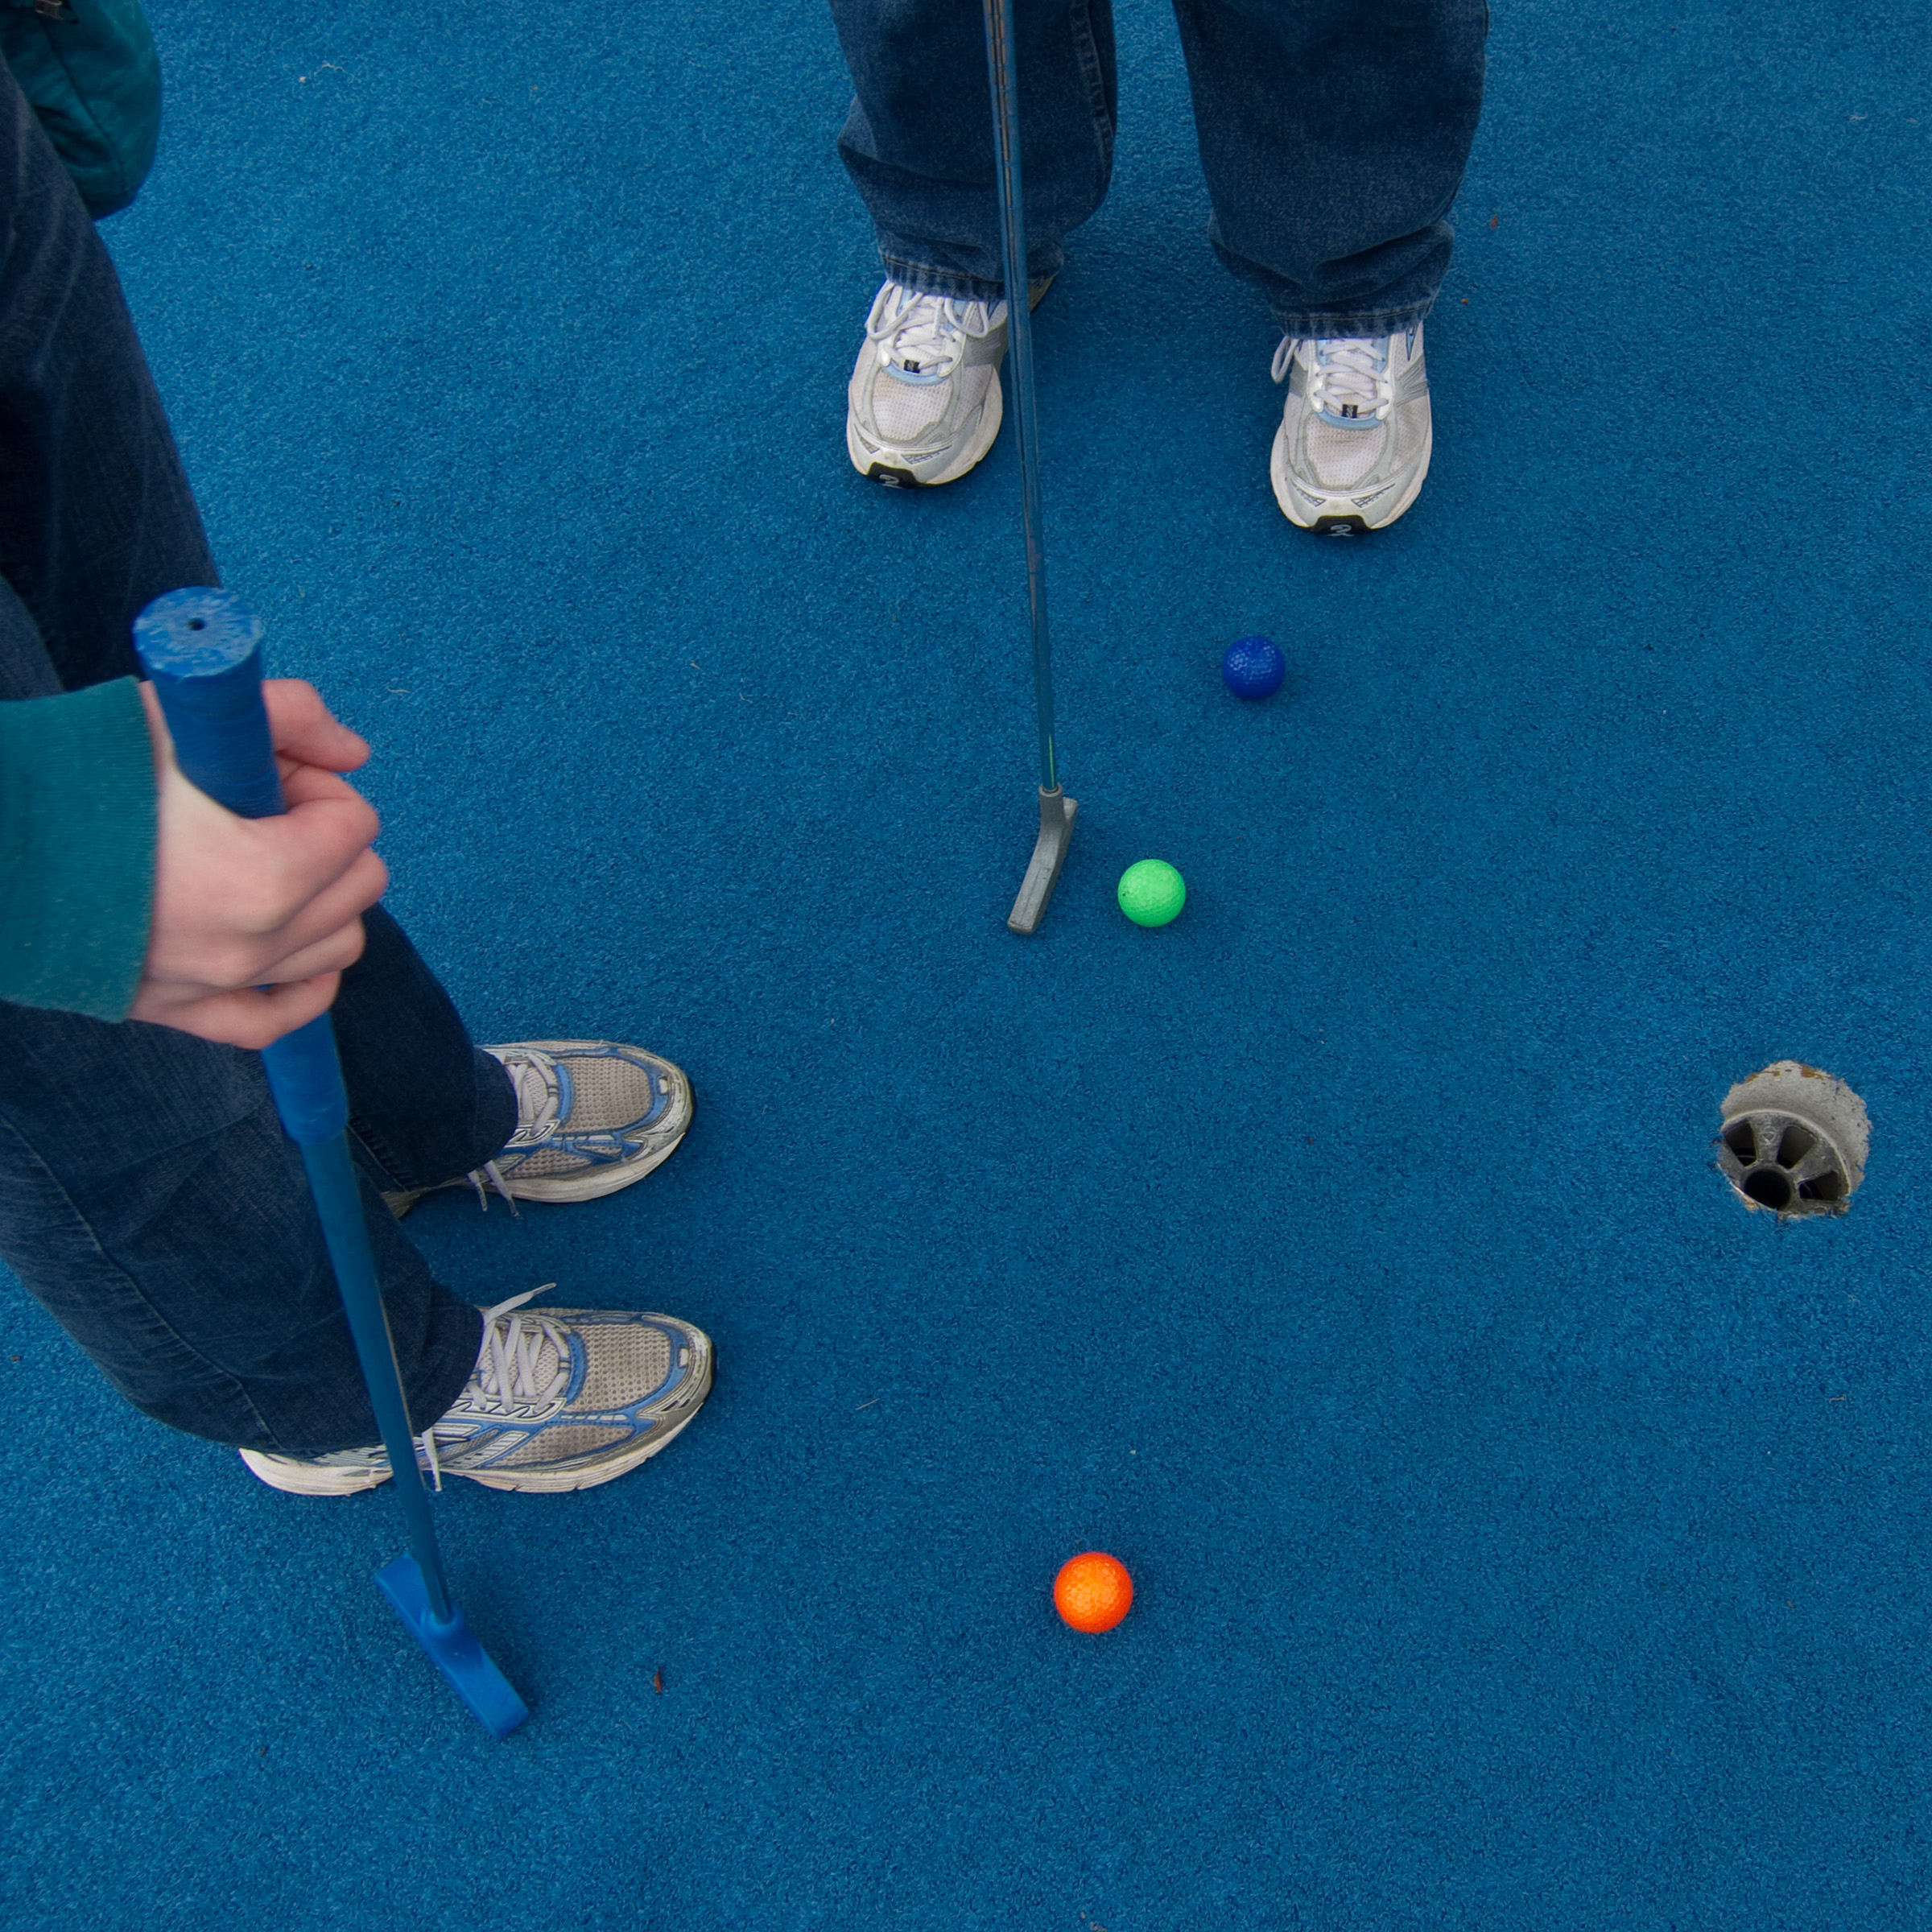
hand, play, pool, green, color, biology, blue, ball